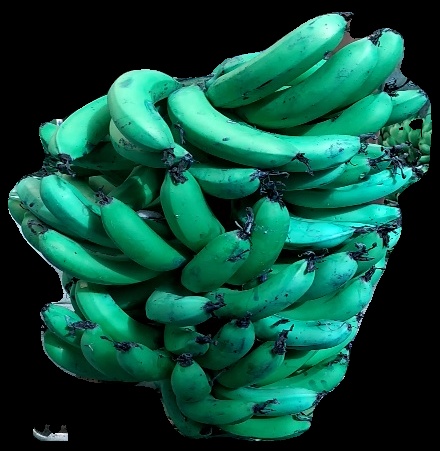
Variety: pachbale
Grade: grade3